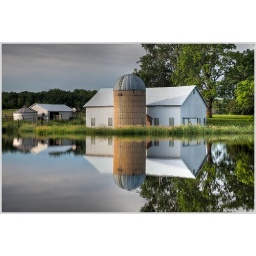
The slowly rising water level on a small lake threatens some buildings on farm near Rollag, Minnesota. Jun 24, 2009.